Kannada inscriptions

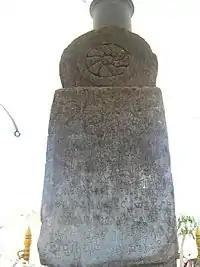
Halmidi inscription of 450 AD

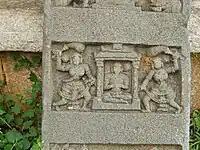
9th century AD Old Kannada inscription on Hero Stone in Kalleshvara Temple at Aralaguppe

The stone inscription (dated 370 CE) found at Talagunda near Shiralakoppa in the taluk during excavation by the Archaeological Survey of India (ASI) in 2013-14 is now said to be the earliest Kannada inscription. Nishadi Inscription of 400 AD of Chandragiri hill (Shravanabelagola), Halmidi inscription of 5th century AD and Aihole inscriptions are very important in the history of Kannada and Karnataka. 5th century Tamatekallu inscription of Chitradurga and 500 CE Chikkamagaluru inscription. The earliest known Kannada inscription in Bengaluru region traced to the reign of Sripurusha was discovered in 2018 in Hebbal. There are few Kannada words found in the edicts and inscriptions those are prior to the Christian era in places as far as Egypt.